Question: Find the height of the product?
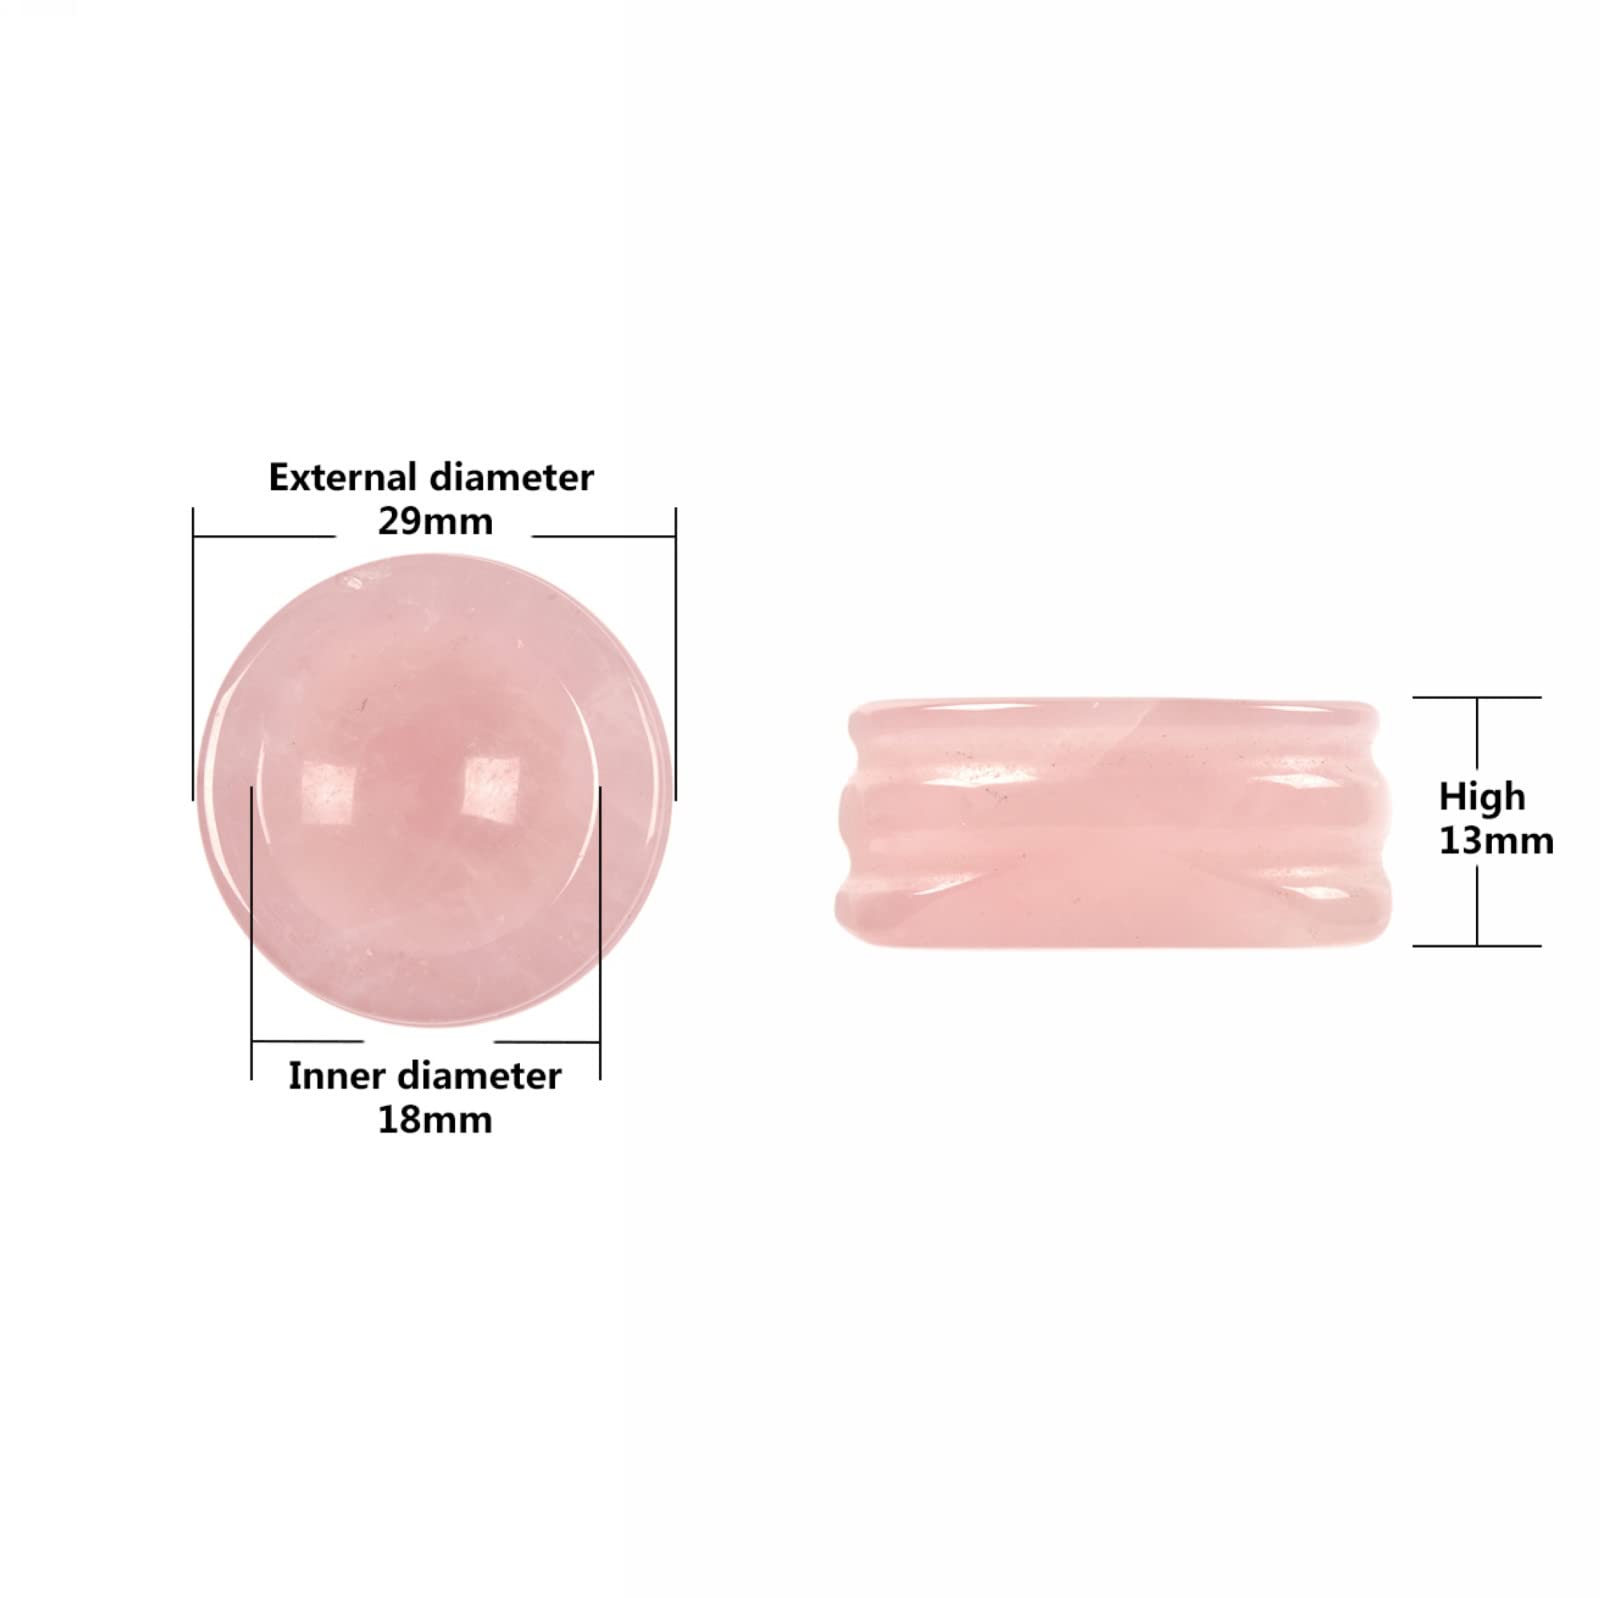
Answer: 13.0 millimetre